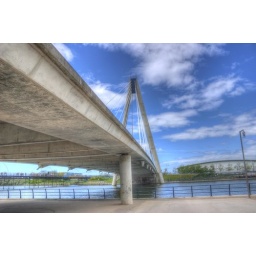
Road bridge over Southport marine lake